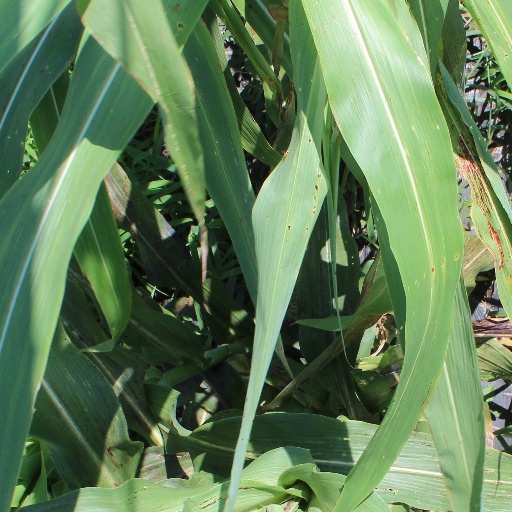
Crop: sorghum